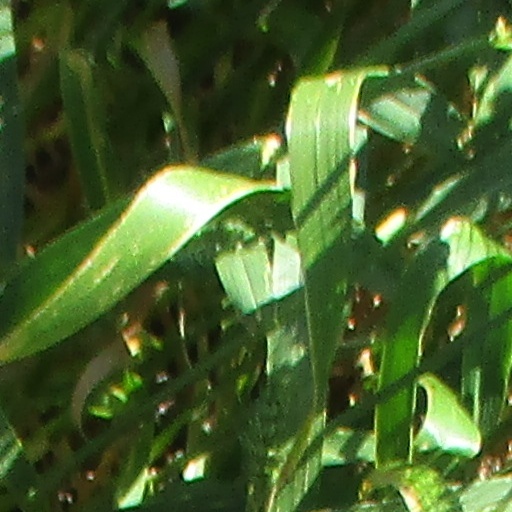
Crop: wheat